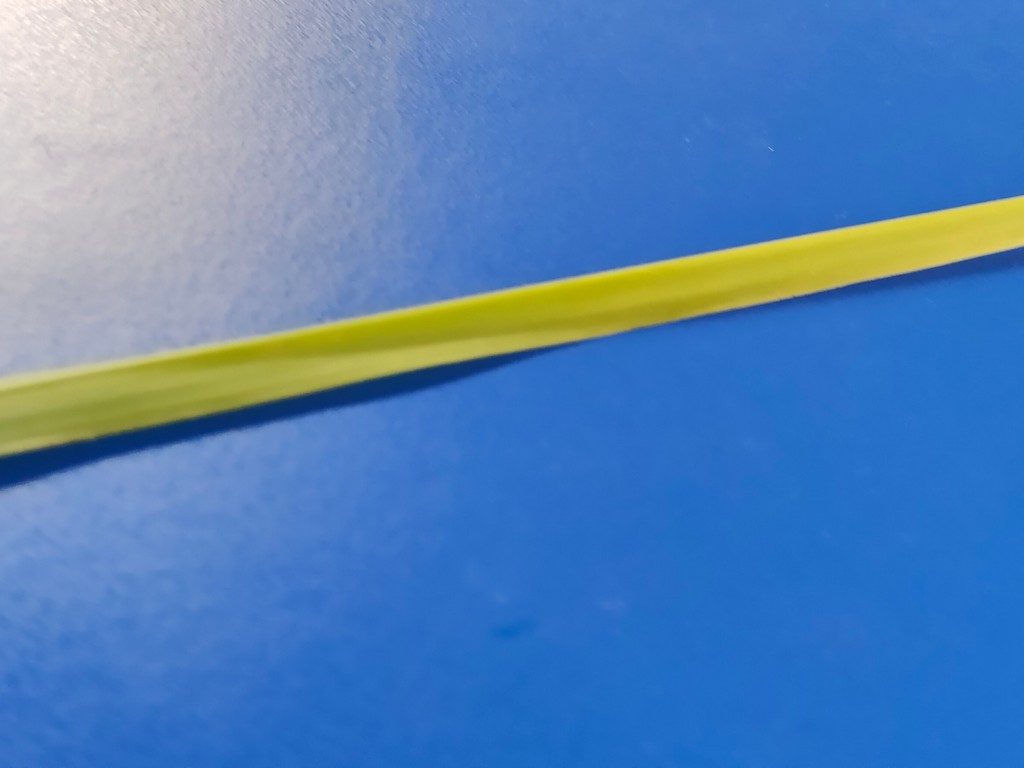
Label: Healthy